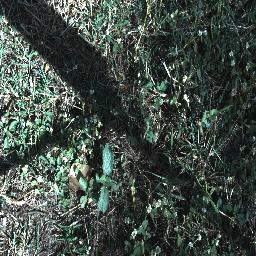
Label: snake_weed